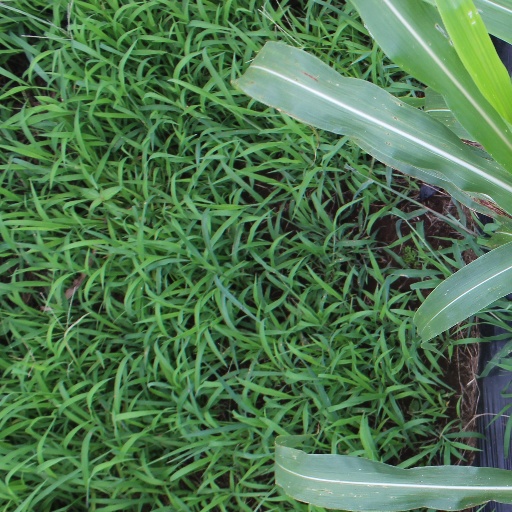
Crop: sorghum